Mohamed El-Sayed (fencer)

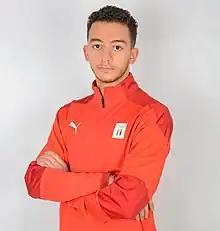
El-Sayed in 2022

Mohamed El-Sayed (born 3 March 2003) is an Egyptian épée fencer. He won Egypt's first medal at the 2024 Summer Olympics by securing bronze in the men's individual épée event. Earlier in his career, he became the 2022 Mediterranean champion after winning gold in the men's individual épée at the 2022 Mediterranean Games in Oran, Algeria. He further established himself as Africa's top épée fencer by winning both individual and team gold medals at the 2024 African Fencing Championships in Casablanca.